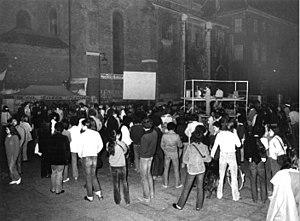
3e Festival du Film court de Grenoble
Le Festival du Film court en Plein air de Grenoble est le plus ancien festival de film court en France.